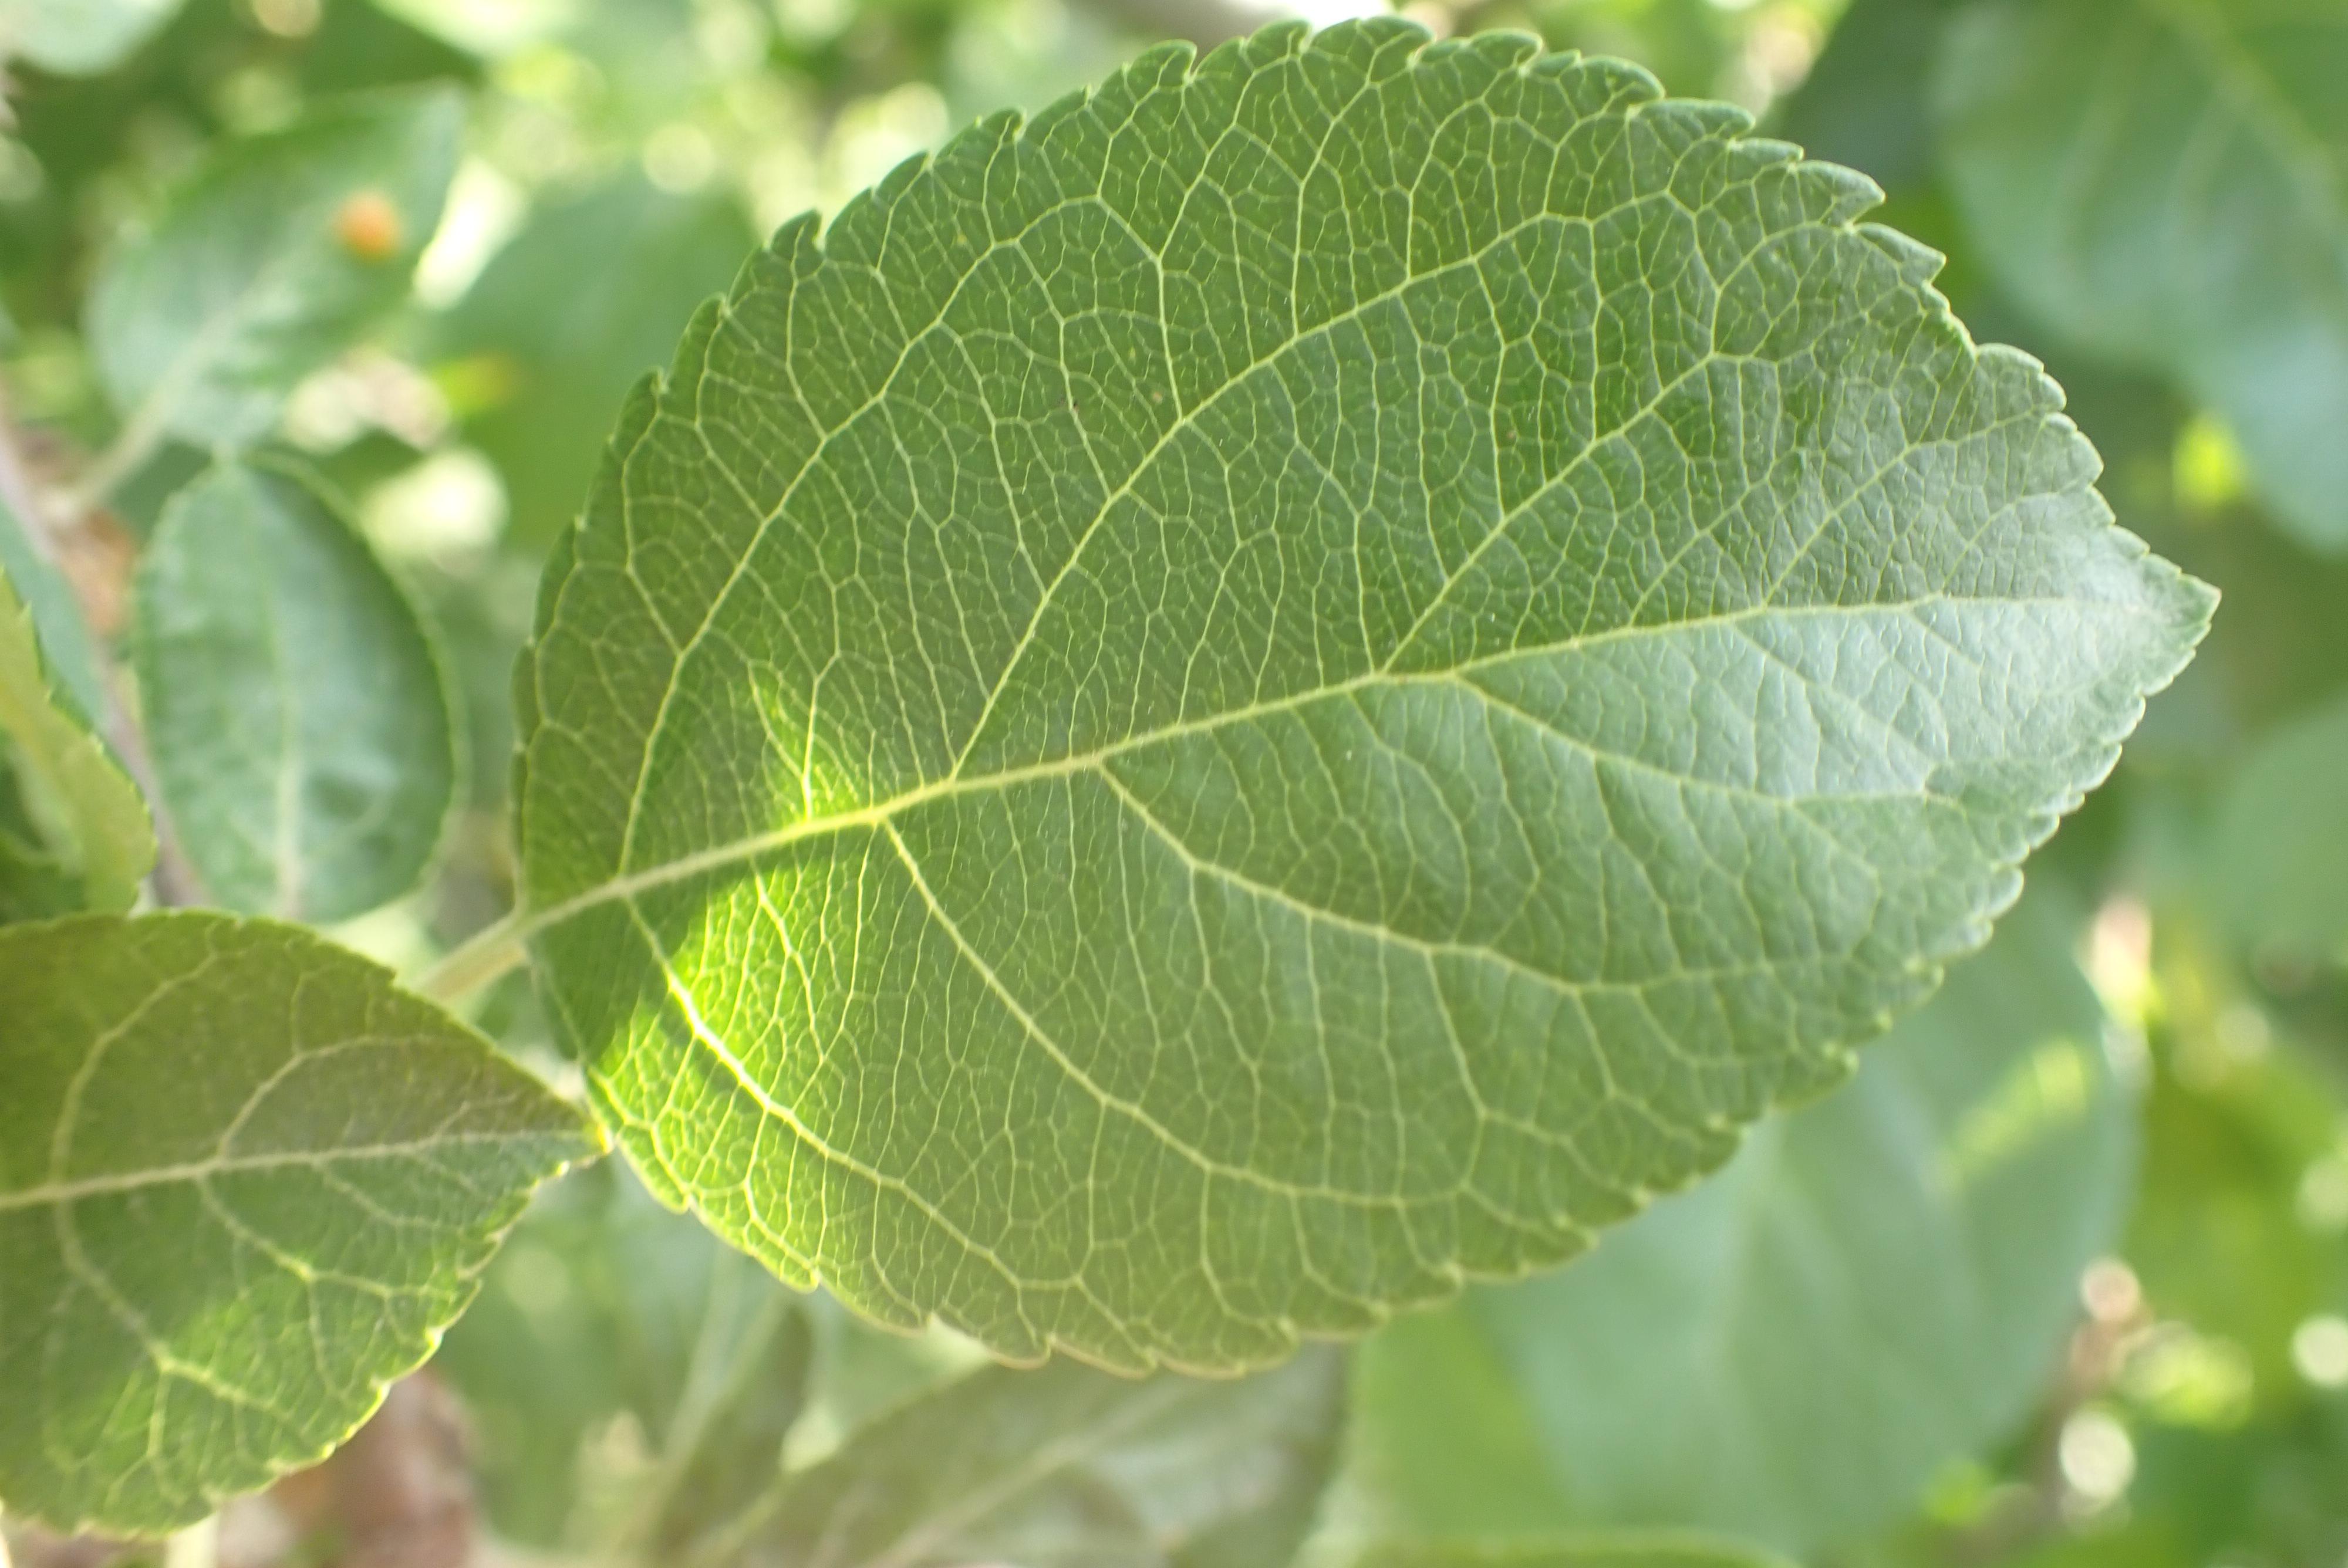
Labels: healthy